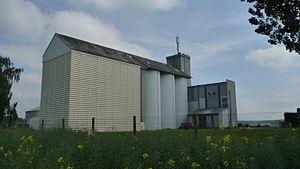
Silo de collecte de la coopérative Sevépi à Hargeville (Yvelines, France)
L’agriculture des Yvelines est une agriculture moderne et productive, tournée principalement vers la grande culture céréalière. C'est la deuxième en Île-de-France après celle de Seine-et-Marne. Elle occupe une place marginale dans l'économie du département sous l'angle de l'emploi, avec 4 966 actifs en 2006, soit 0,9 % de la population active totale. Cependant cette activité mobilise et façonne une part importante du territoire. La surface agricole utile s'élevait à 91 045 hectares en 2000, soit 43 % du total et à 89 136 hectares en 2010. Ce territoire agricole, ajouté aux 32 % de territoire boisé, donne aux Yvelines un caractère rural marqué, malgré leur proximité de Paris. Cette SAU diminue de 200 hectares par an au profit de l'urbanisation et des infrastructures. Le nombre d'exploitations agricoles diminue régulièrement, diminution plus marquée dans le secteur des cultures spéciales tandis que leur taille augmente pour atteindre une moyenne de 94 hectares en 2010.Plus de 70 % des exploitants cultivent des céréales et des oléagineux comme le colza.